Higashiyama Zoo and Botanical Gardens

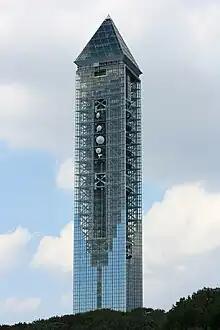
Higashiyama Sky Tower.

As of 2010, Higashiyama Zoo had the 2nd most annual park visits of any zoo in Japan, behind only the Ueno Zoo in Tokyo.